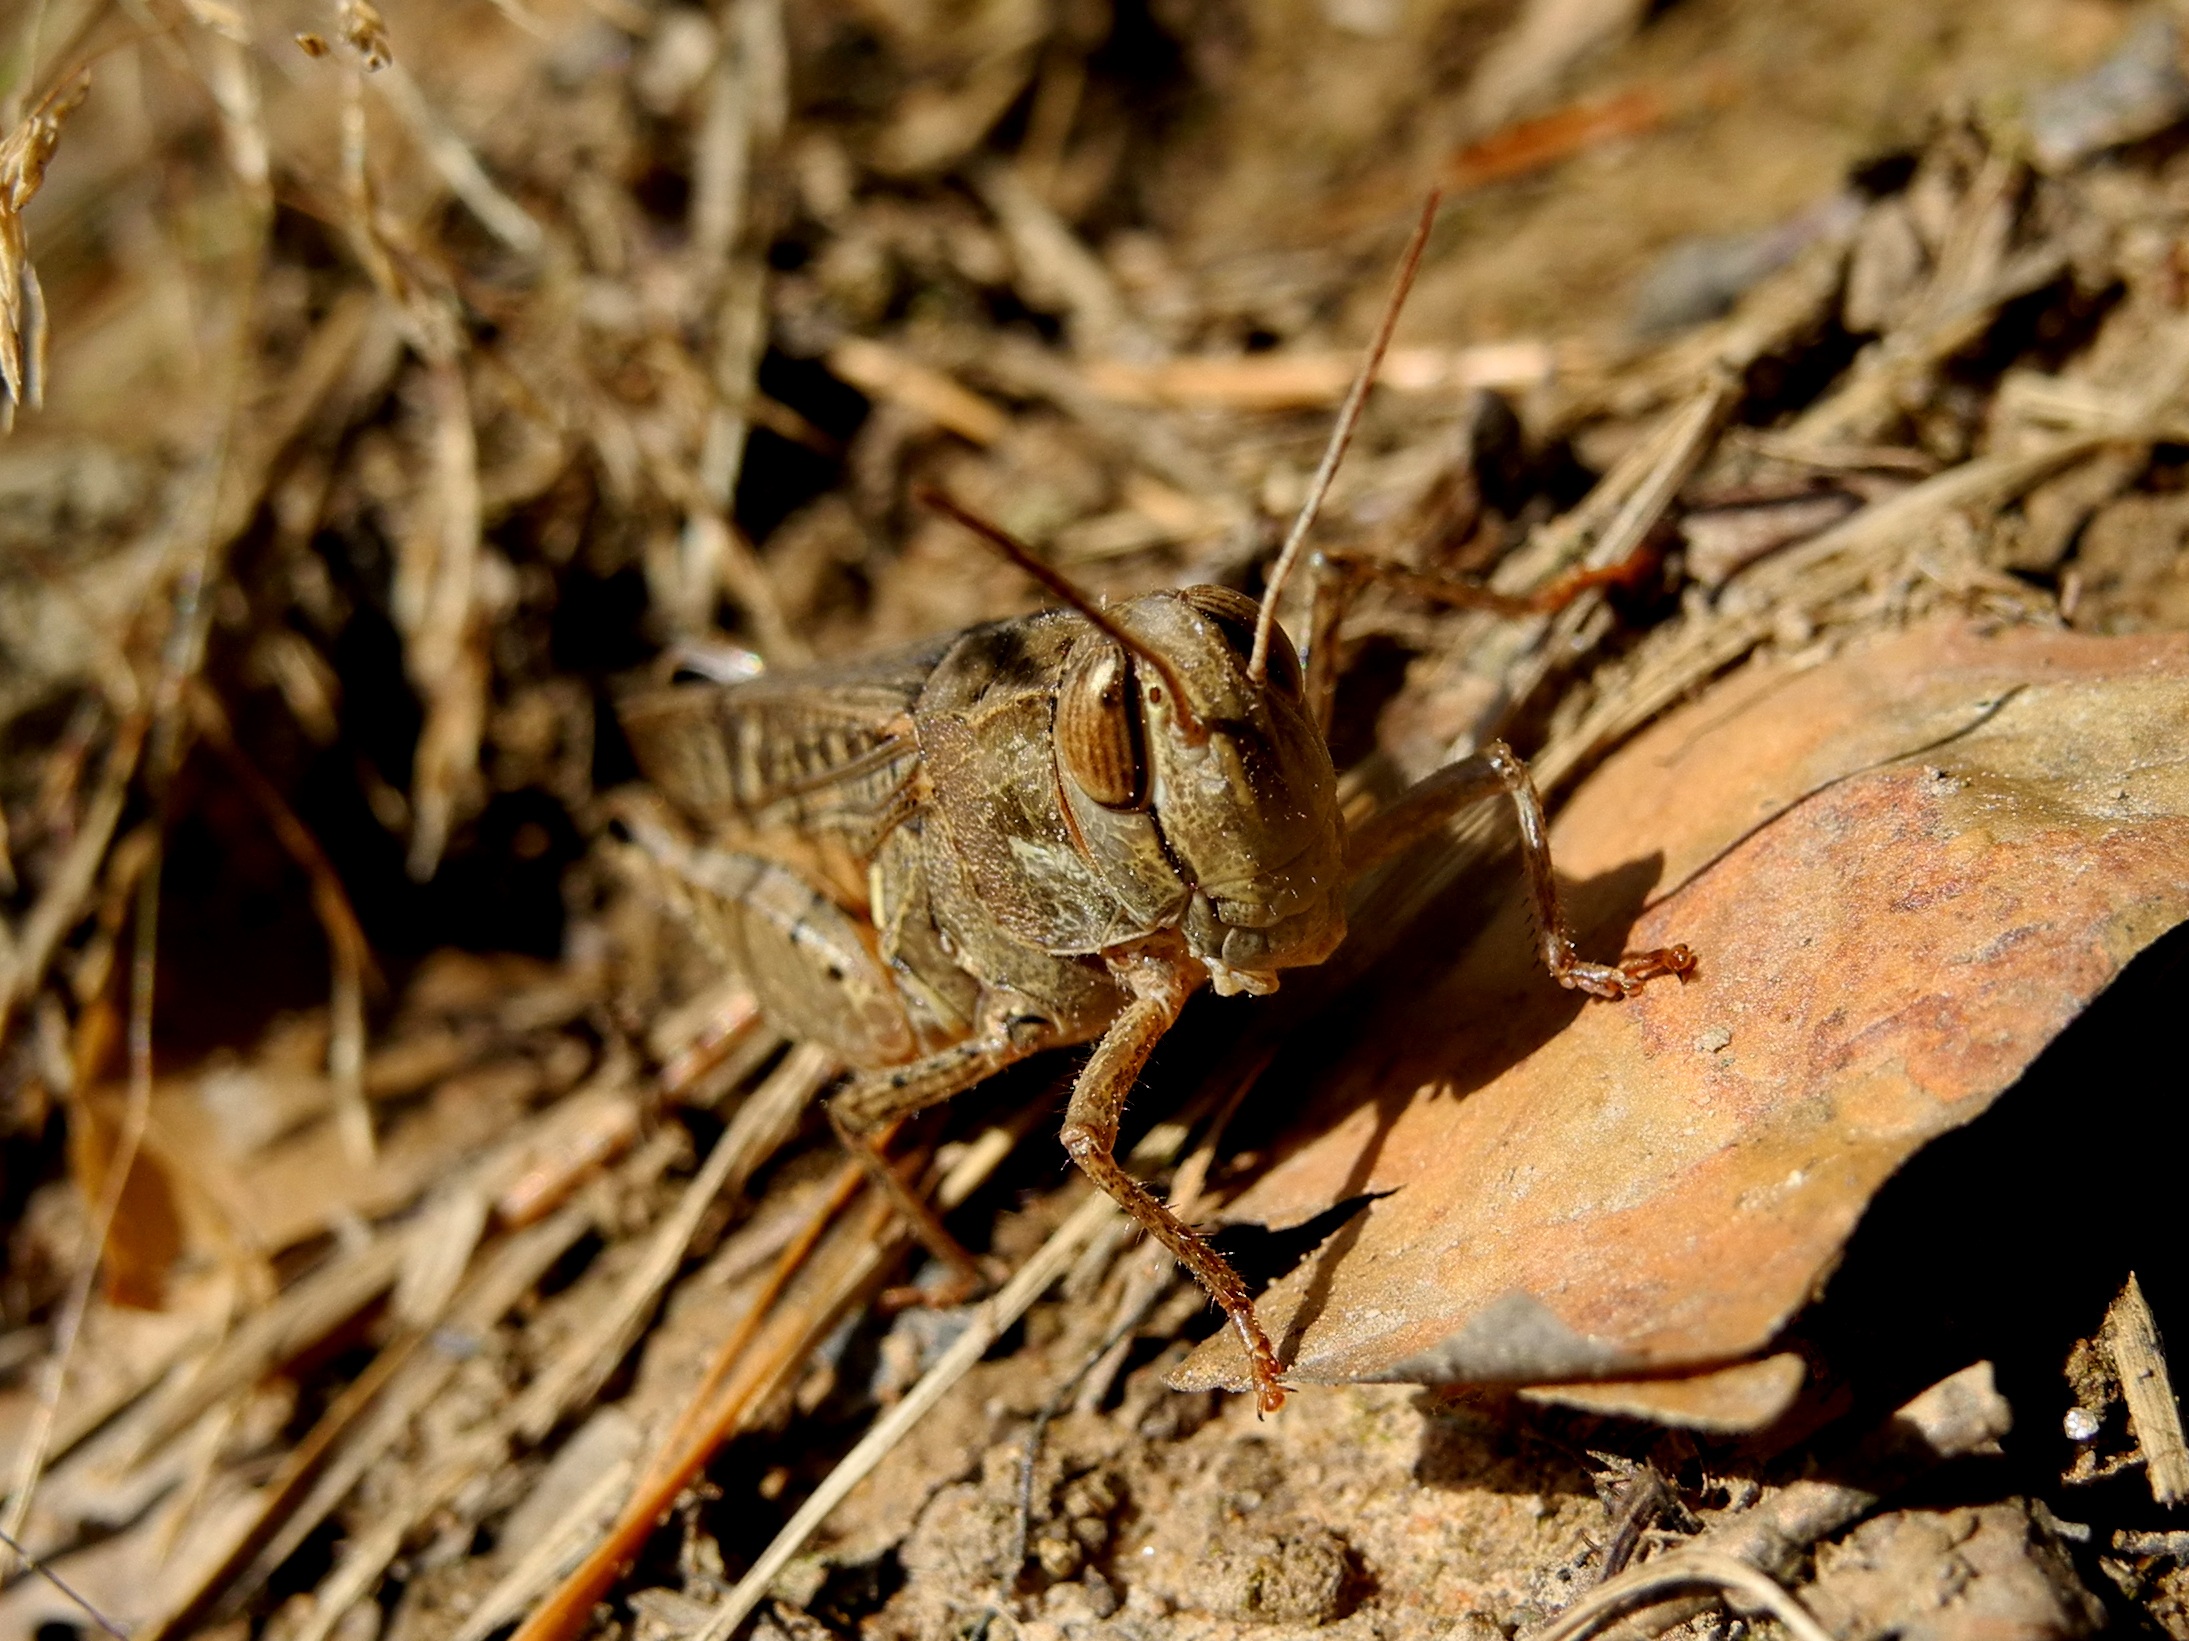
nature, leaf, wildlife, insect, autumn, fauna, invertebrate, close up, grasshopper, macro photography